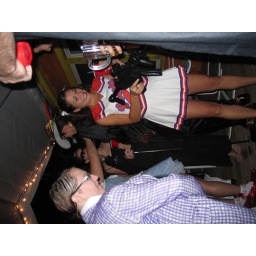
Matt Foley visitng from his van down by the river and some crazy cheerleader.